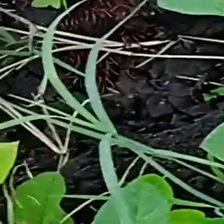
Weed species: Harali_(Cynodon_dactylon)